How to Get Tough About It

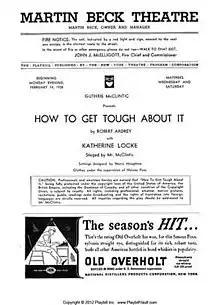
Playbill for original Broadway production

"How to Get Tough About It" is Robert Ardrey's third play, preceded by "Star Spangled" and "Casey Jones", the latter of which opened on Broadway within ten days of it. Ardrey's next play, "Thunder Rock", is his most famous.